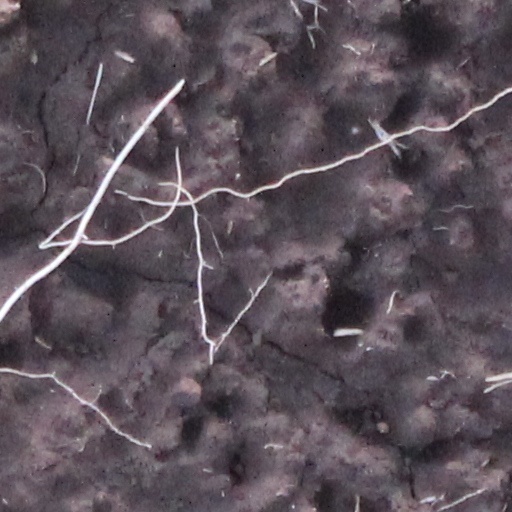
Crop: wheat